Andries van Eertvelt

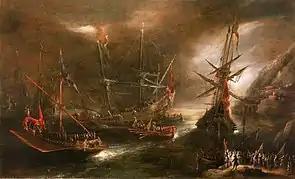
"Embarkation of Spanish Troops"

In 1630 van Eertvelt returned to Antwerp. In the early 1630s he had a relationship with Susanna April, with whom he had two illegitimate daughters, Susanna and Annemarie (born in 1630 and 1632). On 3 October 1633 he married Elisabeth Boots in the St. James Church in Antwerp. Their son Jan Baptist was baptized in the same church on 11 February 1634.